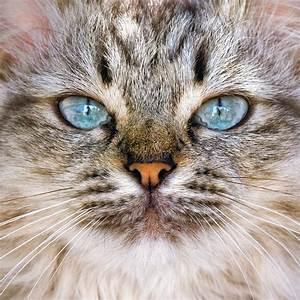
cat